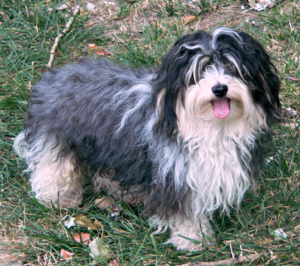
Bichon / Racerne / Bolognese
Havanese
Bichon er navnet på en gruppe selskabshunde, som består af racerne bichon frisé, Bichon Havanais, Bichon Bolognese og Malteser. Racerne Løwchen og Coton de Tulear regnes også nogle gange som en del af bichon-gruppen. Bichonerne nedstammer fra Barbet-hunden, som også er foregænger til pudlen. Bichoner har ofte været kælehunde i nogle af de europæiske hof.